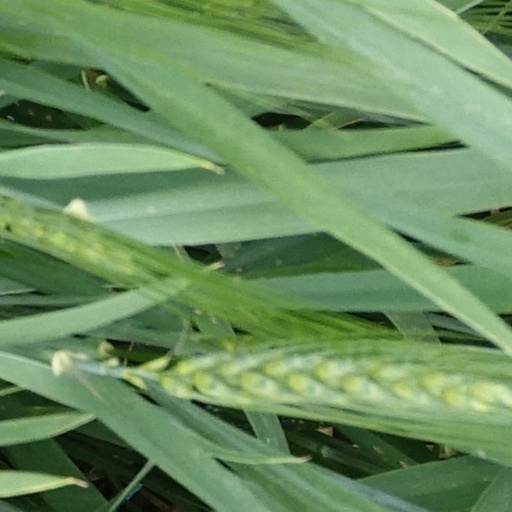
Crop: wheat